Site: brandenburg
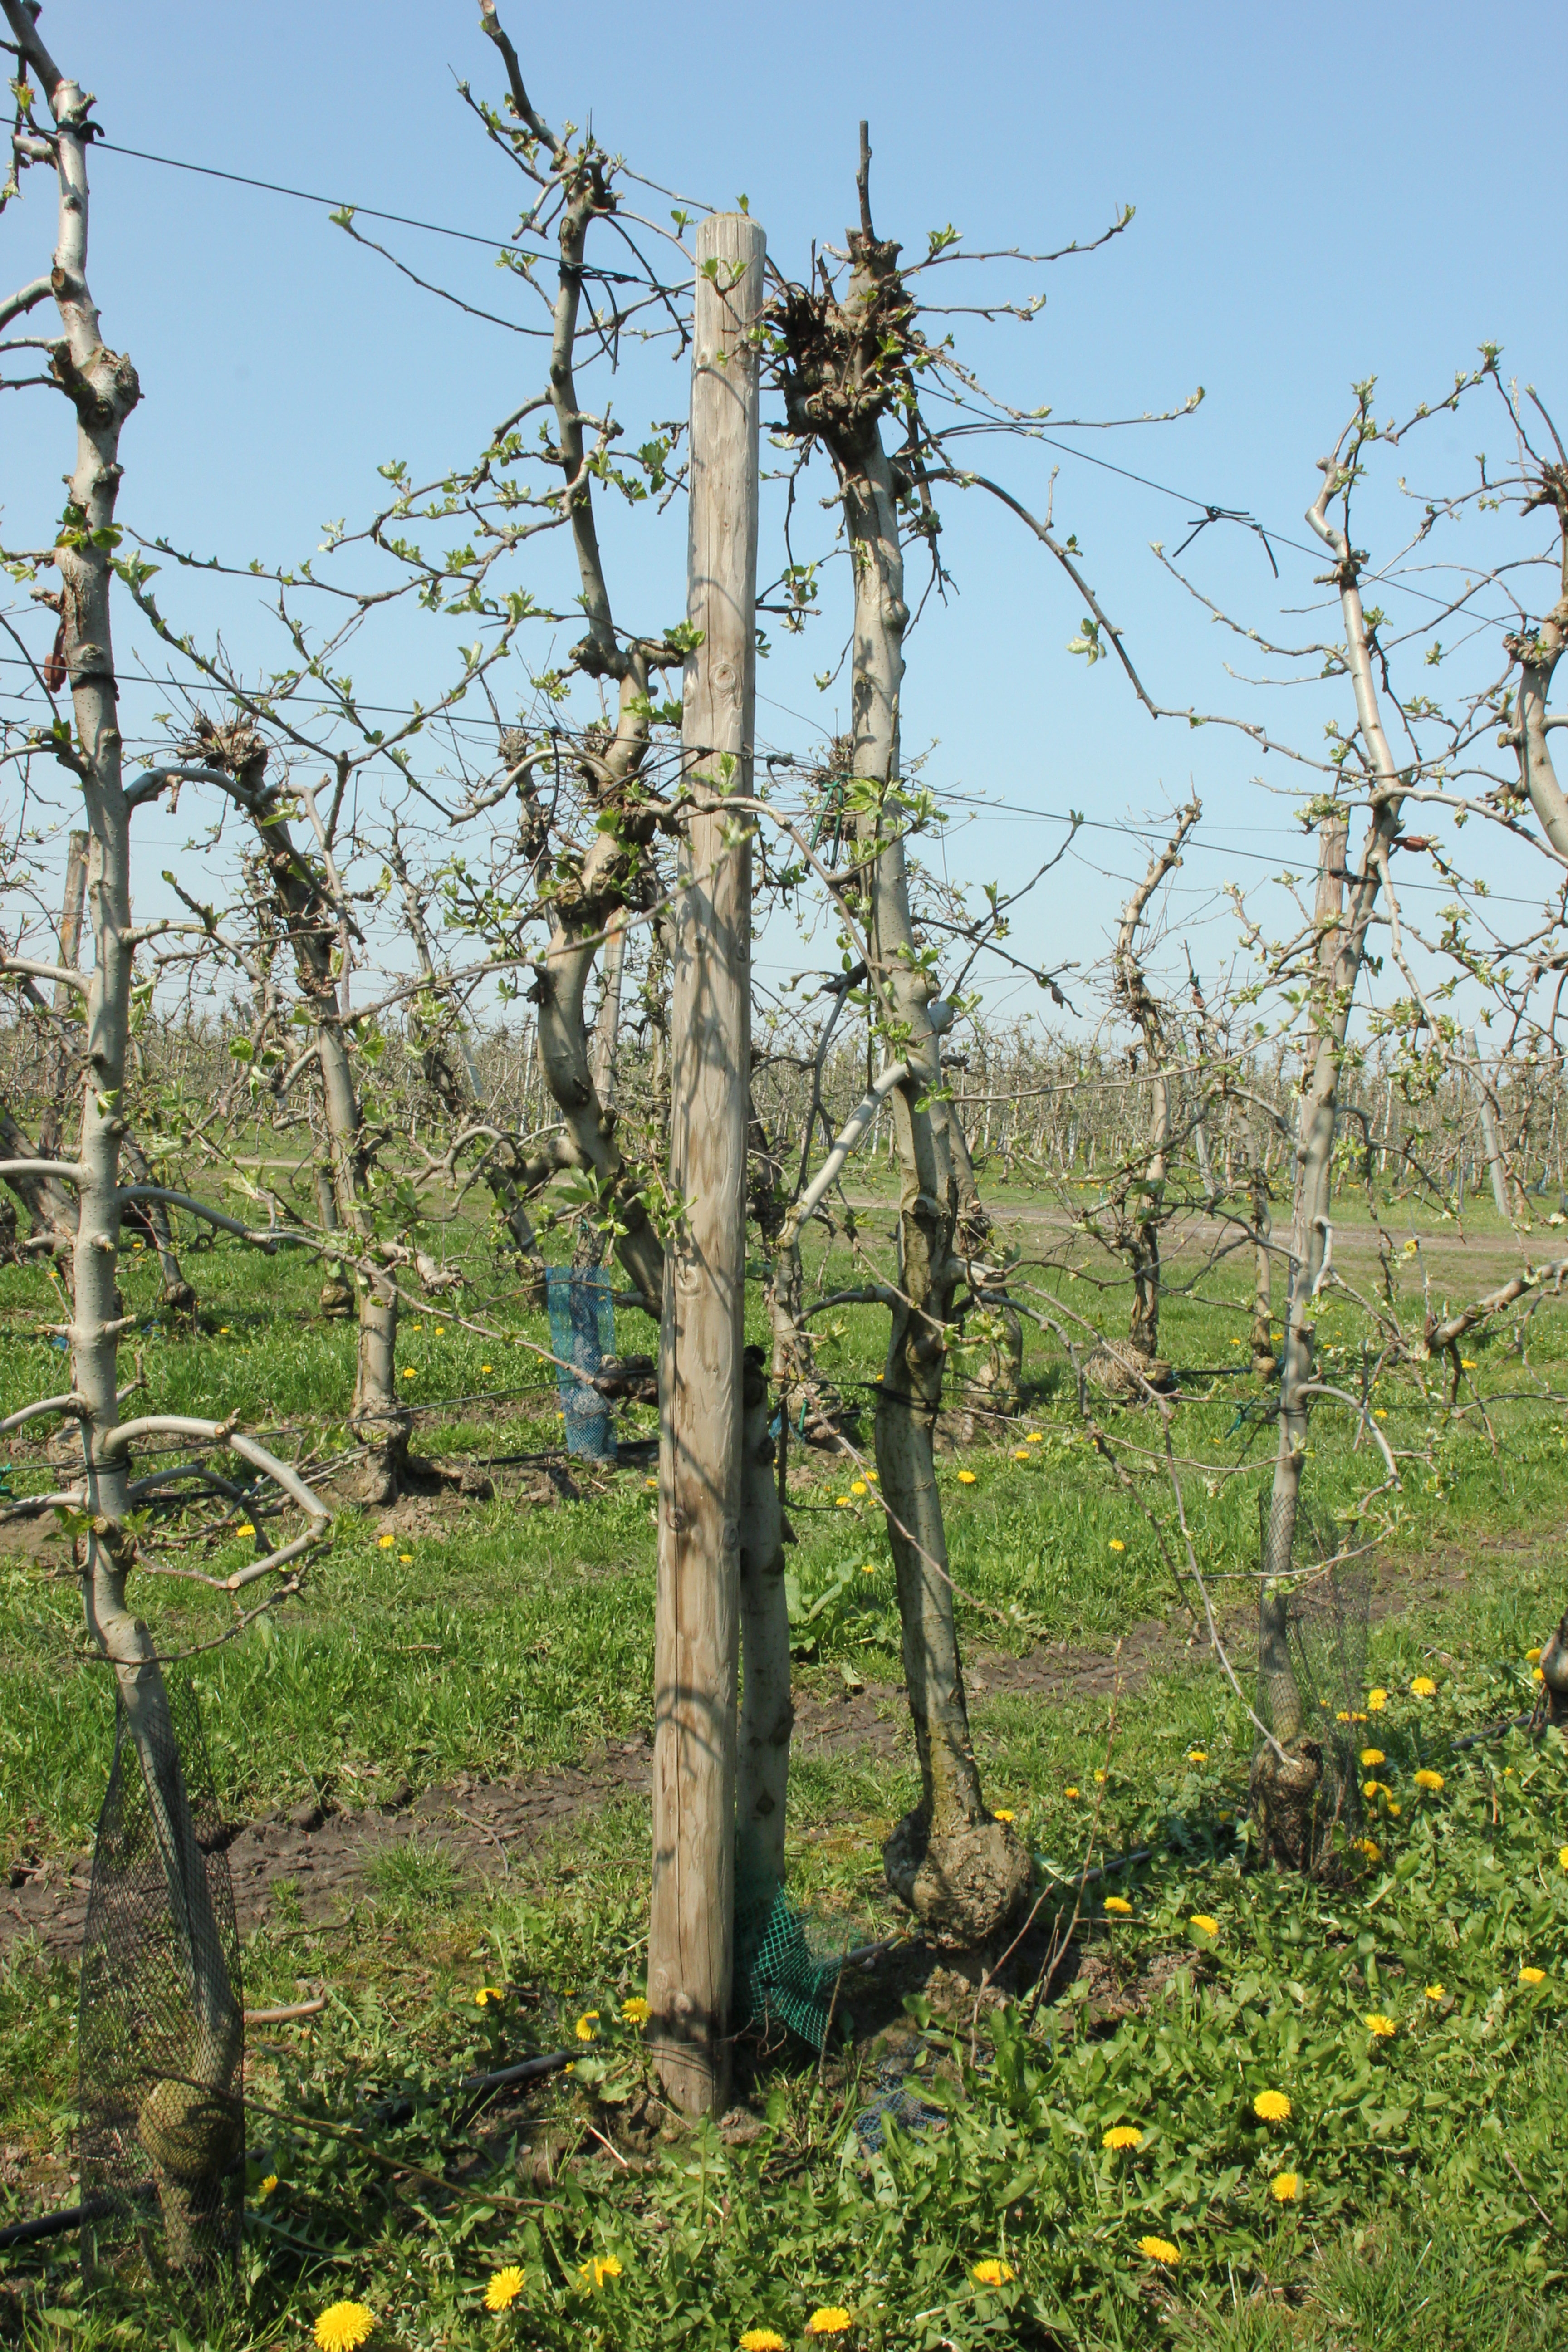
Growth stage (BBCH 56): Inflorescence emergence